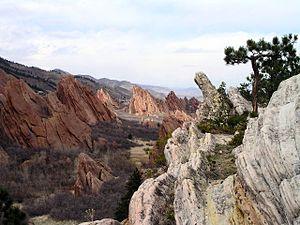
L'histoire humaine du Colorado remonte à plus de 13 000 ans. La région de l'actuel État du Colorado fut d'abord peuplée de tribus amérindiennes. Le site de Lindenmeier dans le comté de Larimer est un site archéologique Folsom avec des artéfacts datant d'environ 8710 avant notre ère.